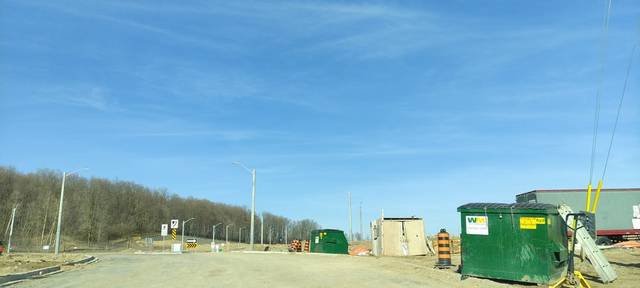
Region: Canada
Coordinates: 43.403, -80.54